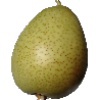
Label: Pear 1